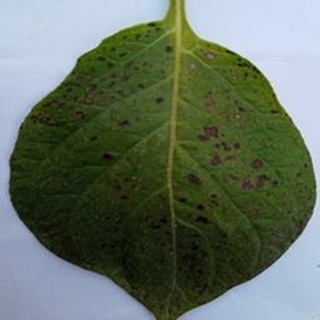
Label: potato_early_blight